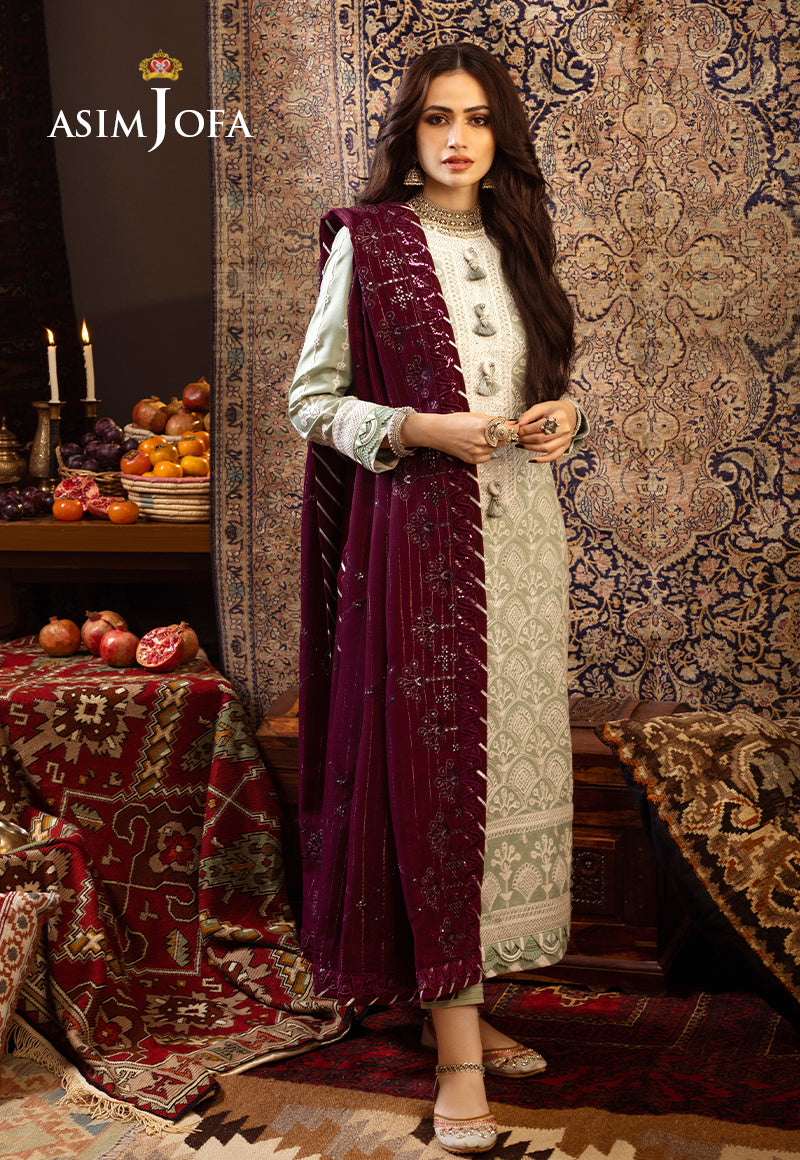
burgundy maroon joda embroidered suit